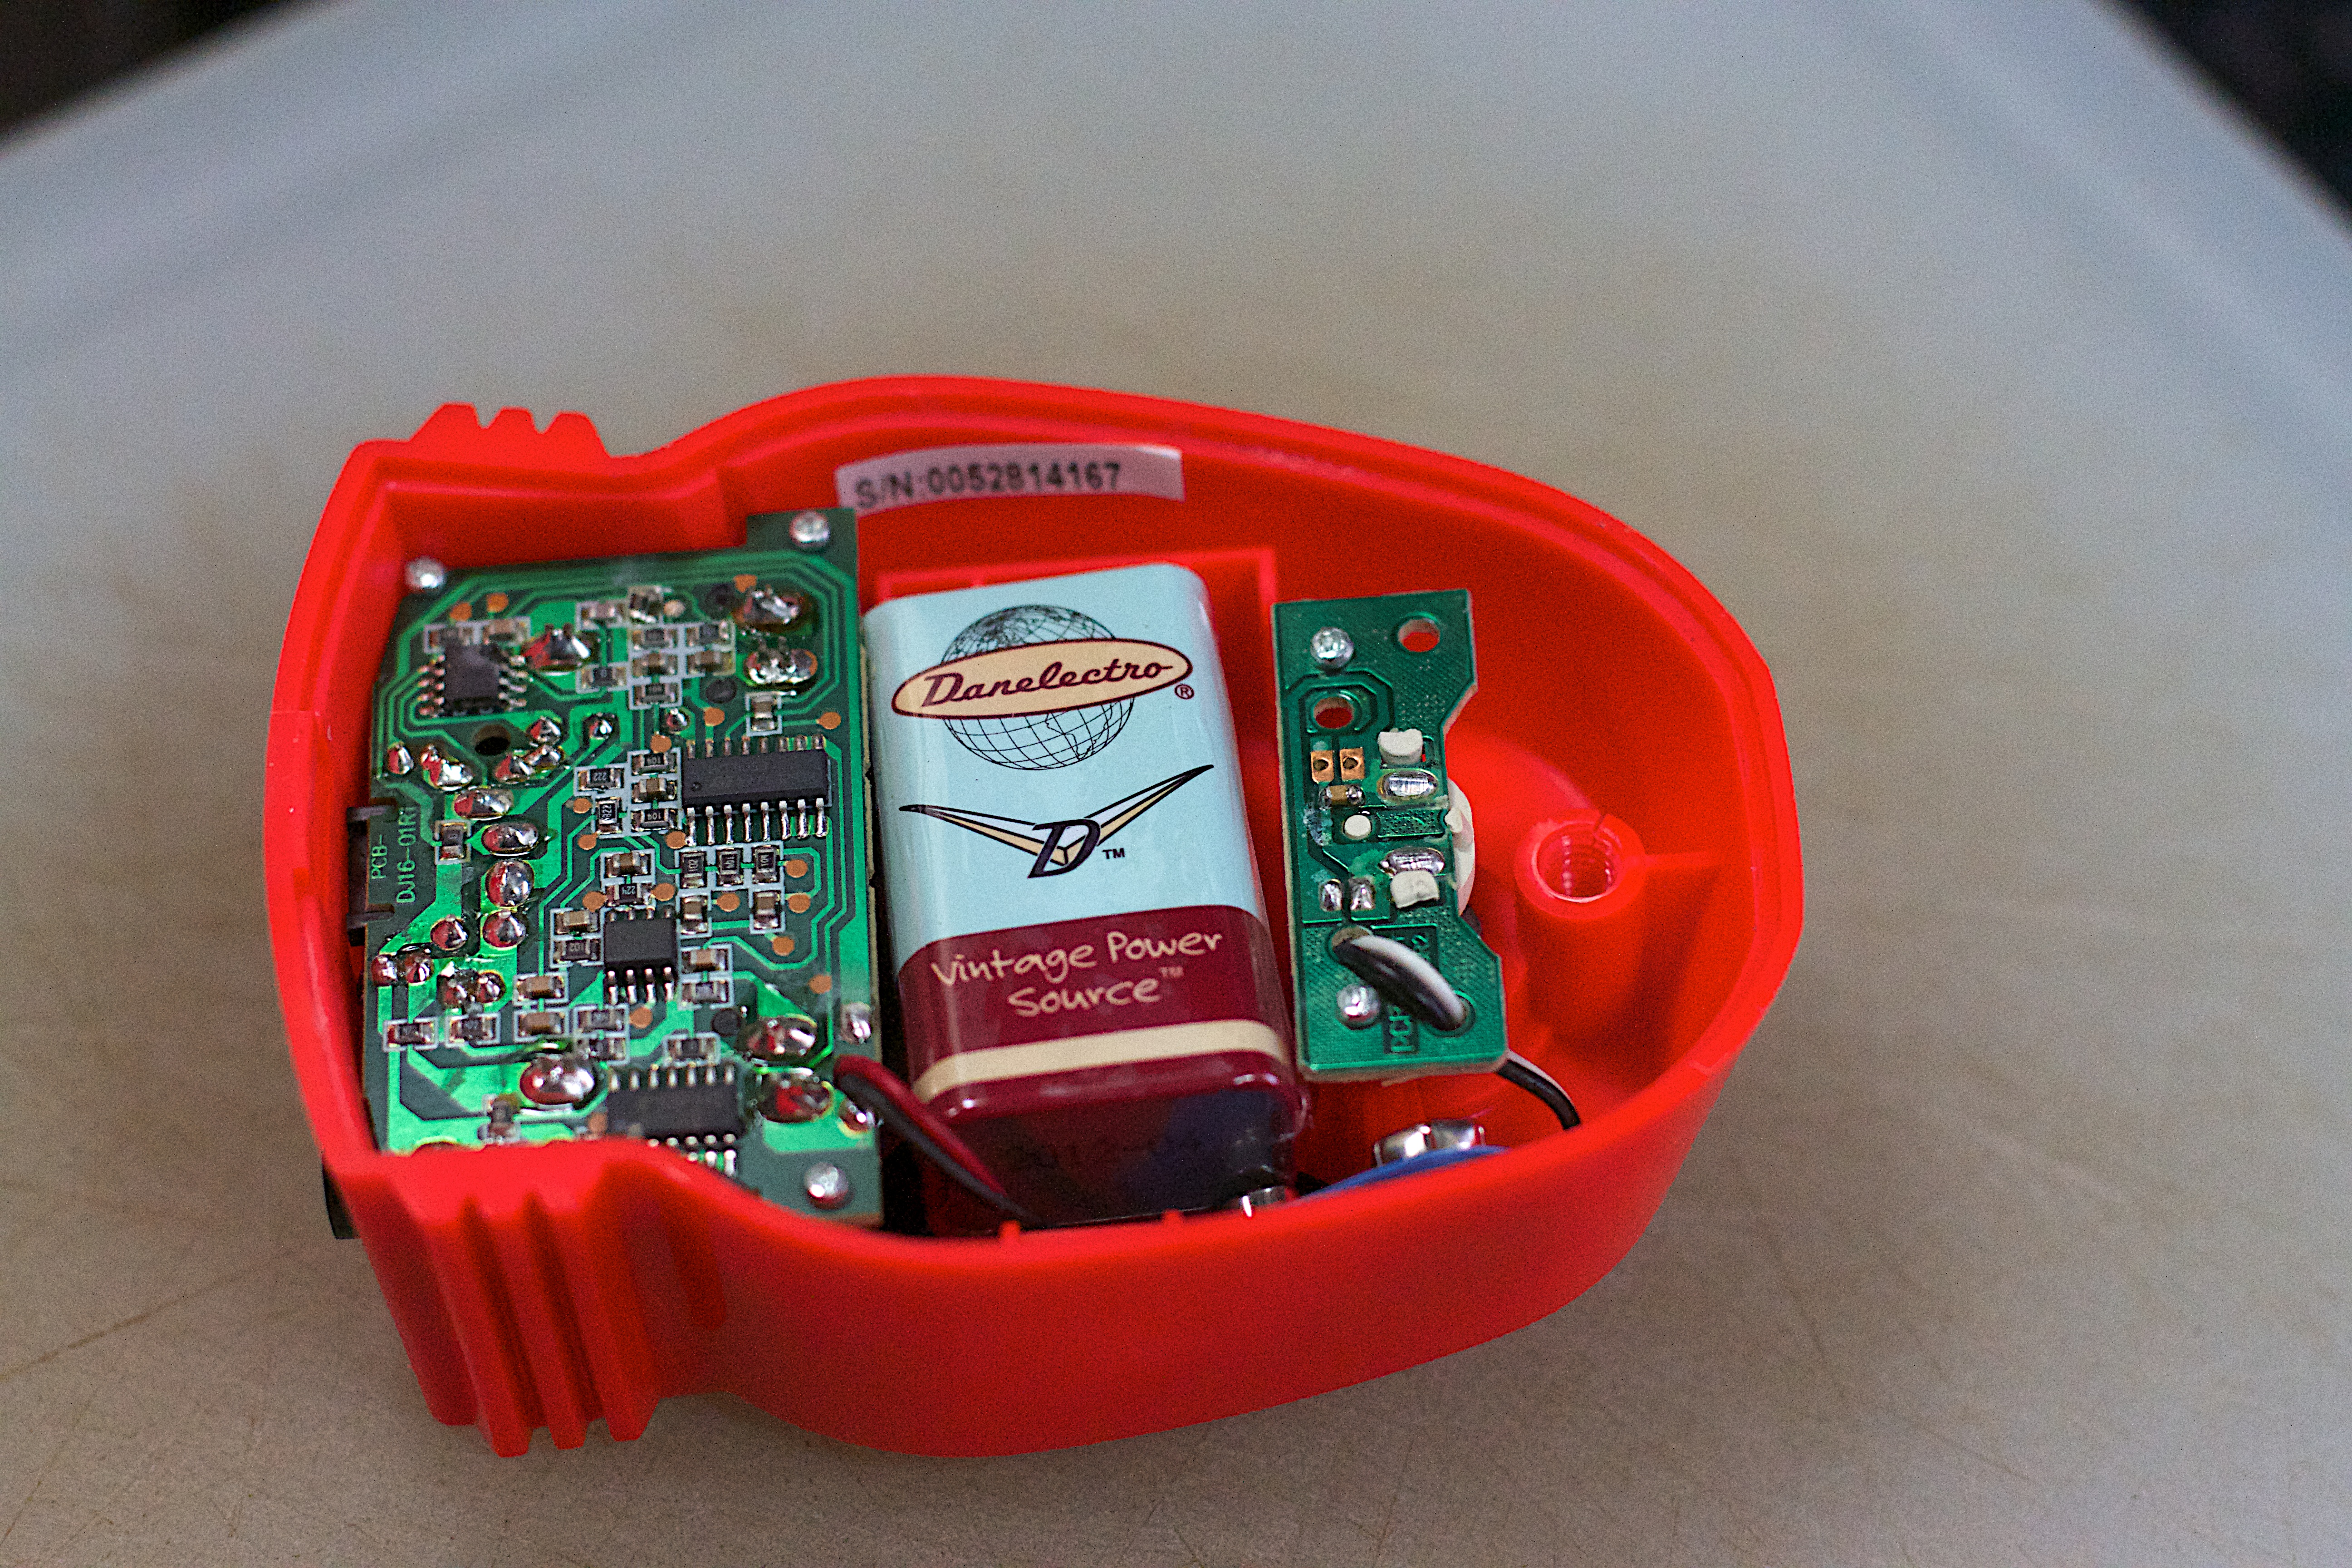
red, gadget, product